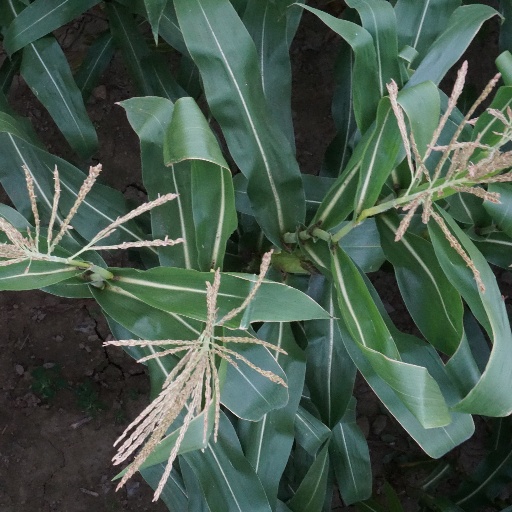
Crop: maize; corn